Xiangyun (Auspicious clouds)

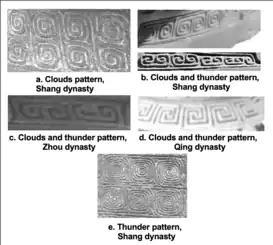
Example of various forms of yunleiwen motifs

The yunleiwen was also known as "cloud-and-thunder motif", "meander border", or "meander order" in English. It was sometimes also referred as yunwen (cloud pattern) or leiwen (thunder pattern) in Chinese. It was a form of repetitive pattern similar to a meander. It came in various shapes; some looked like juxtaposed squared-off spirals; others looked like stylized angular "S" repeated designs which could be sometimes sometimes connected or disconnected.